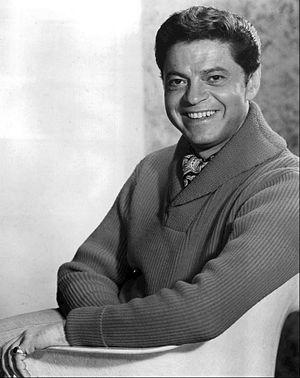
Ross Martin, de son vrai nom Martin Rosenblatt, est un acteur américain né le 22 mars 1920 à Gródek et mort le 3 juillet 1981 à Ramona à l'âge de 61 ans.